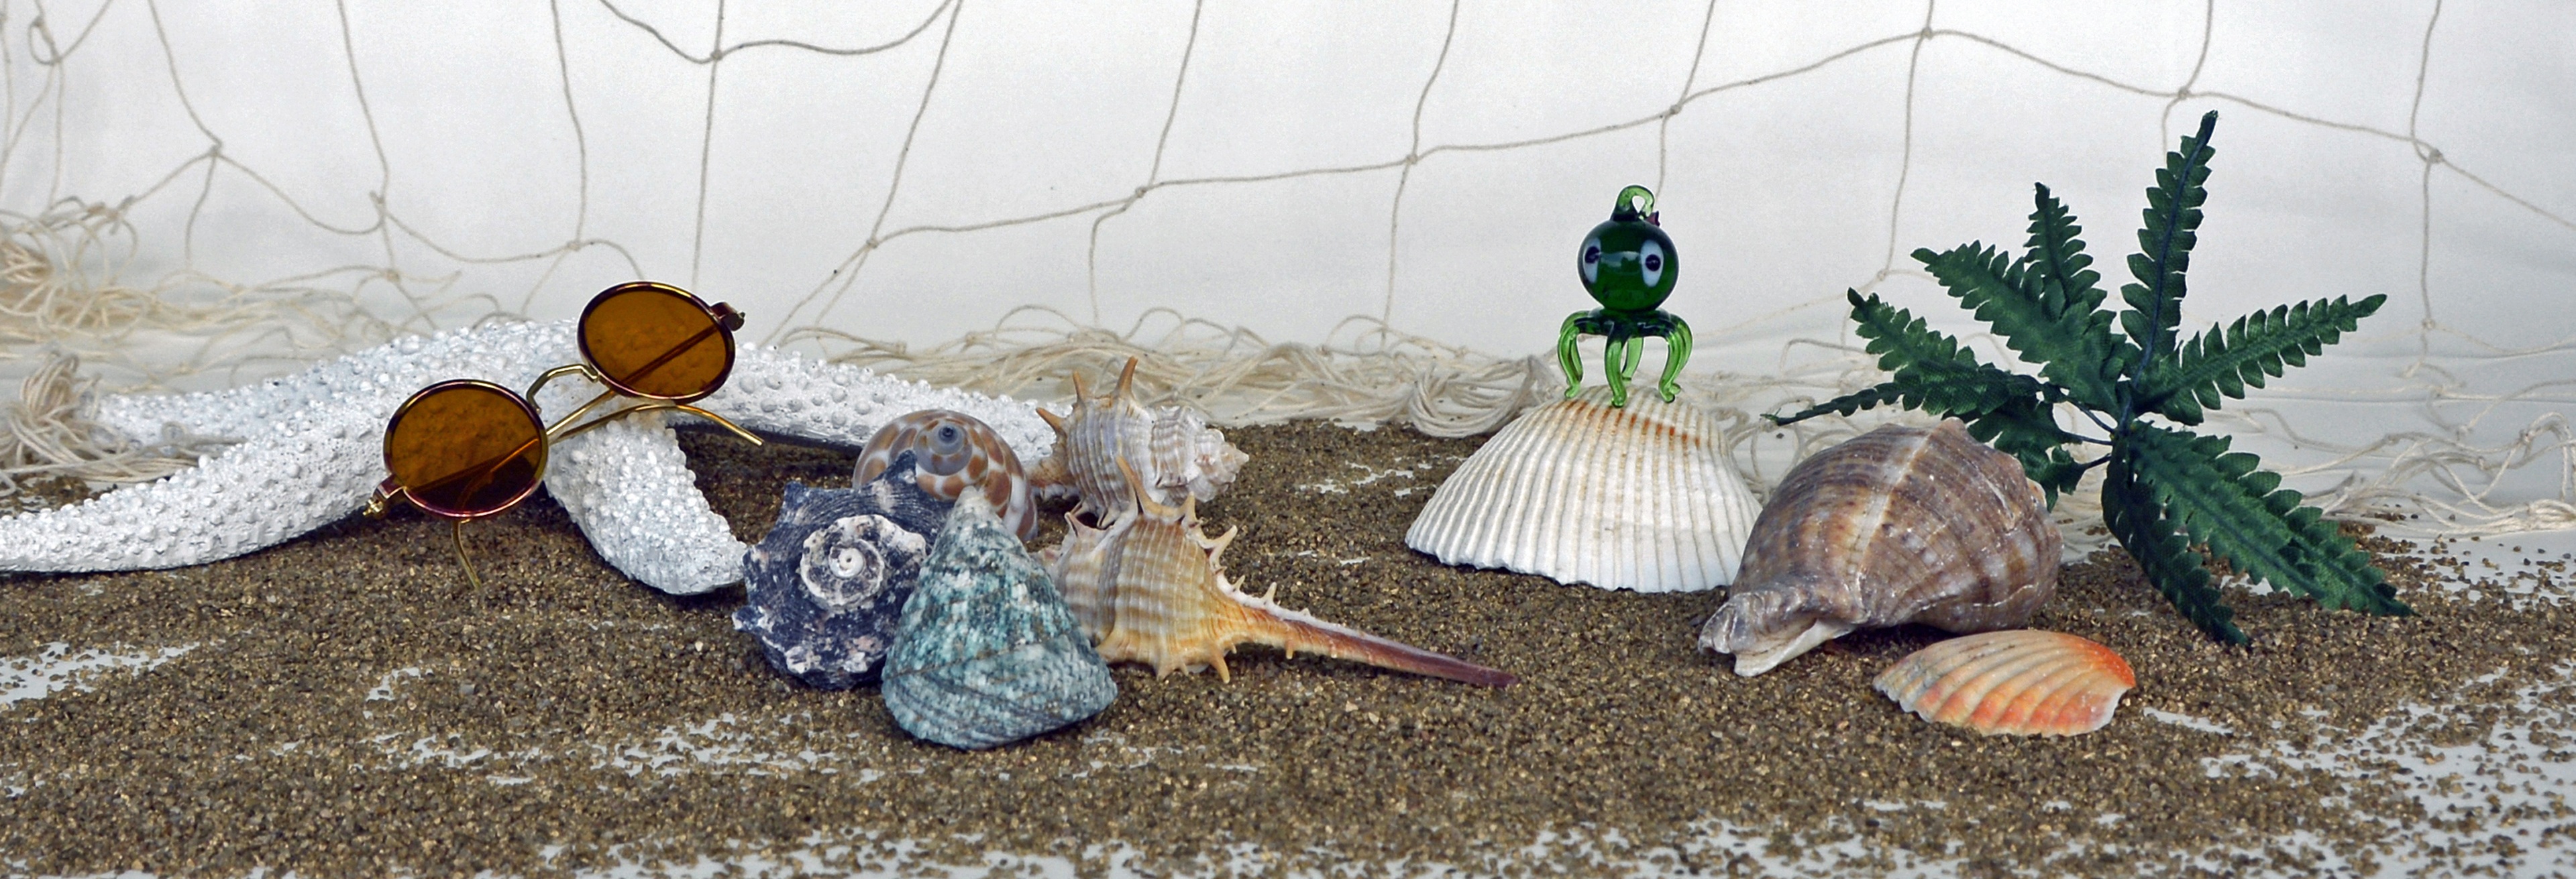
sand, travel, palm, banner, holiday, squid, starfish, invertebrate, seashell, sunglasses, coins, mussels, recovery, coupon, recover, fishing net, time out, header